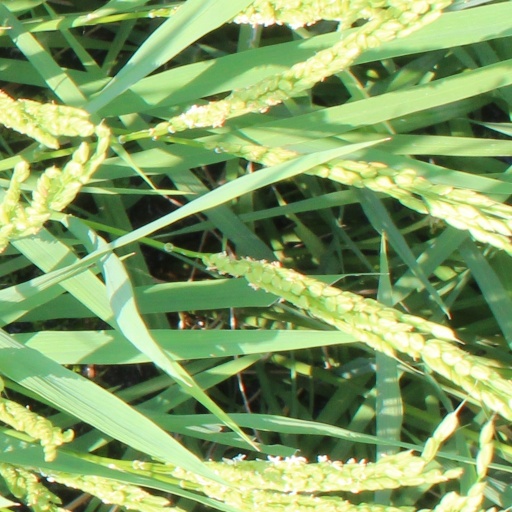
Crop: rice